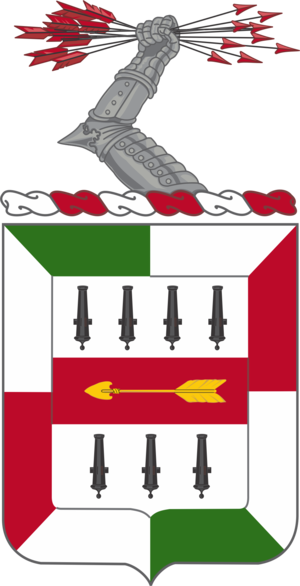
Le 5ᵉ régiment d'infanterie des États-Unis est un régiment de l'armée américaine créé en 1808.